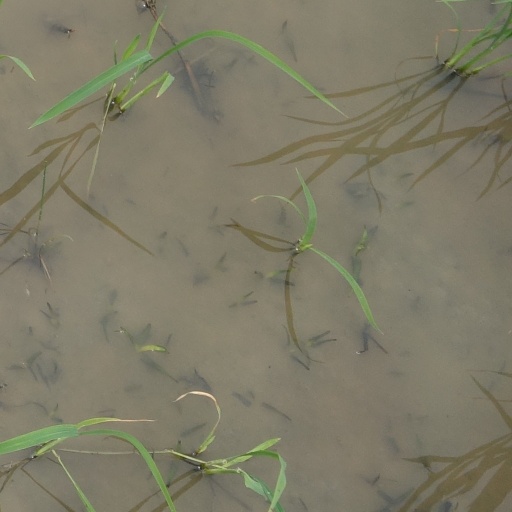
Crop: rice